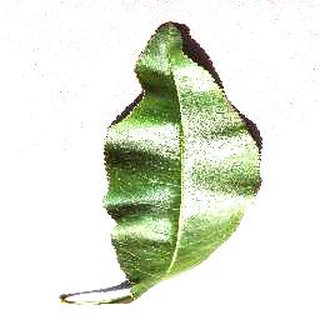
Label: healthy_peach